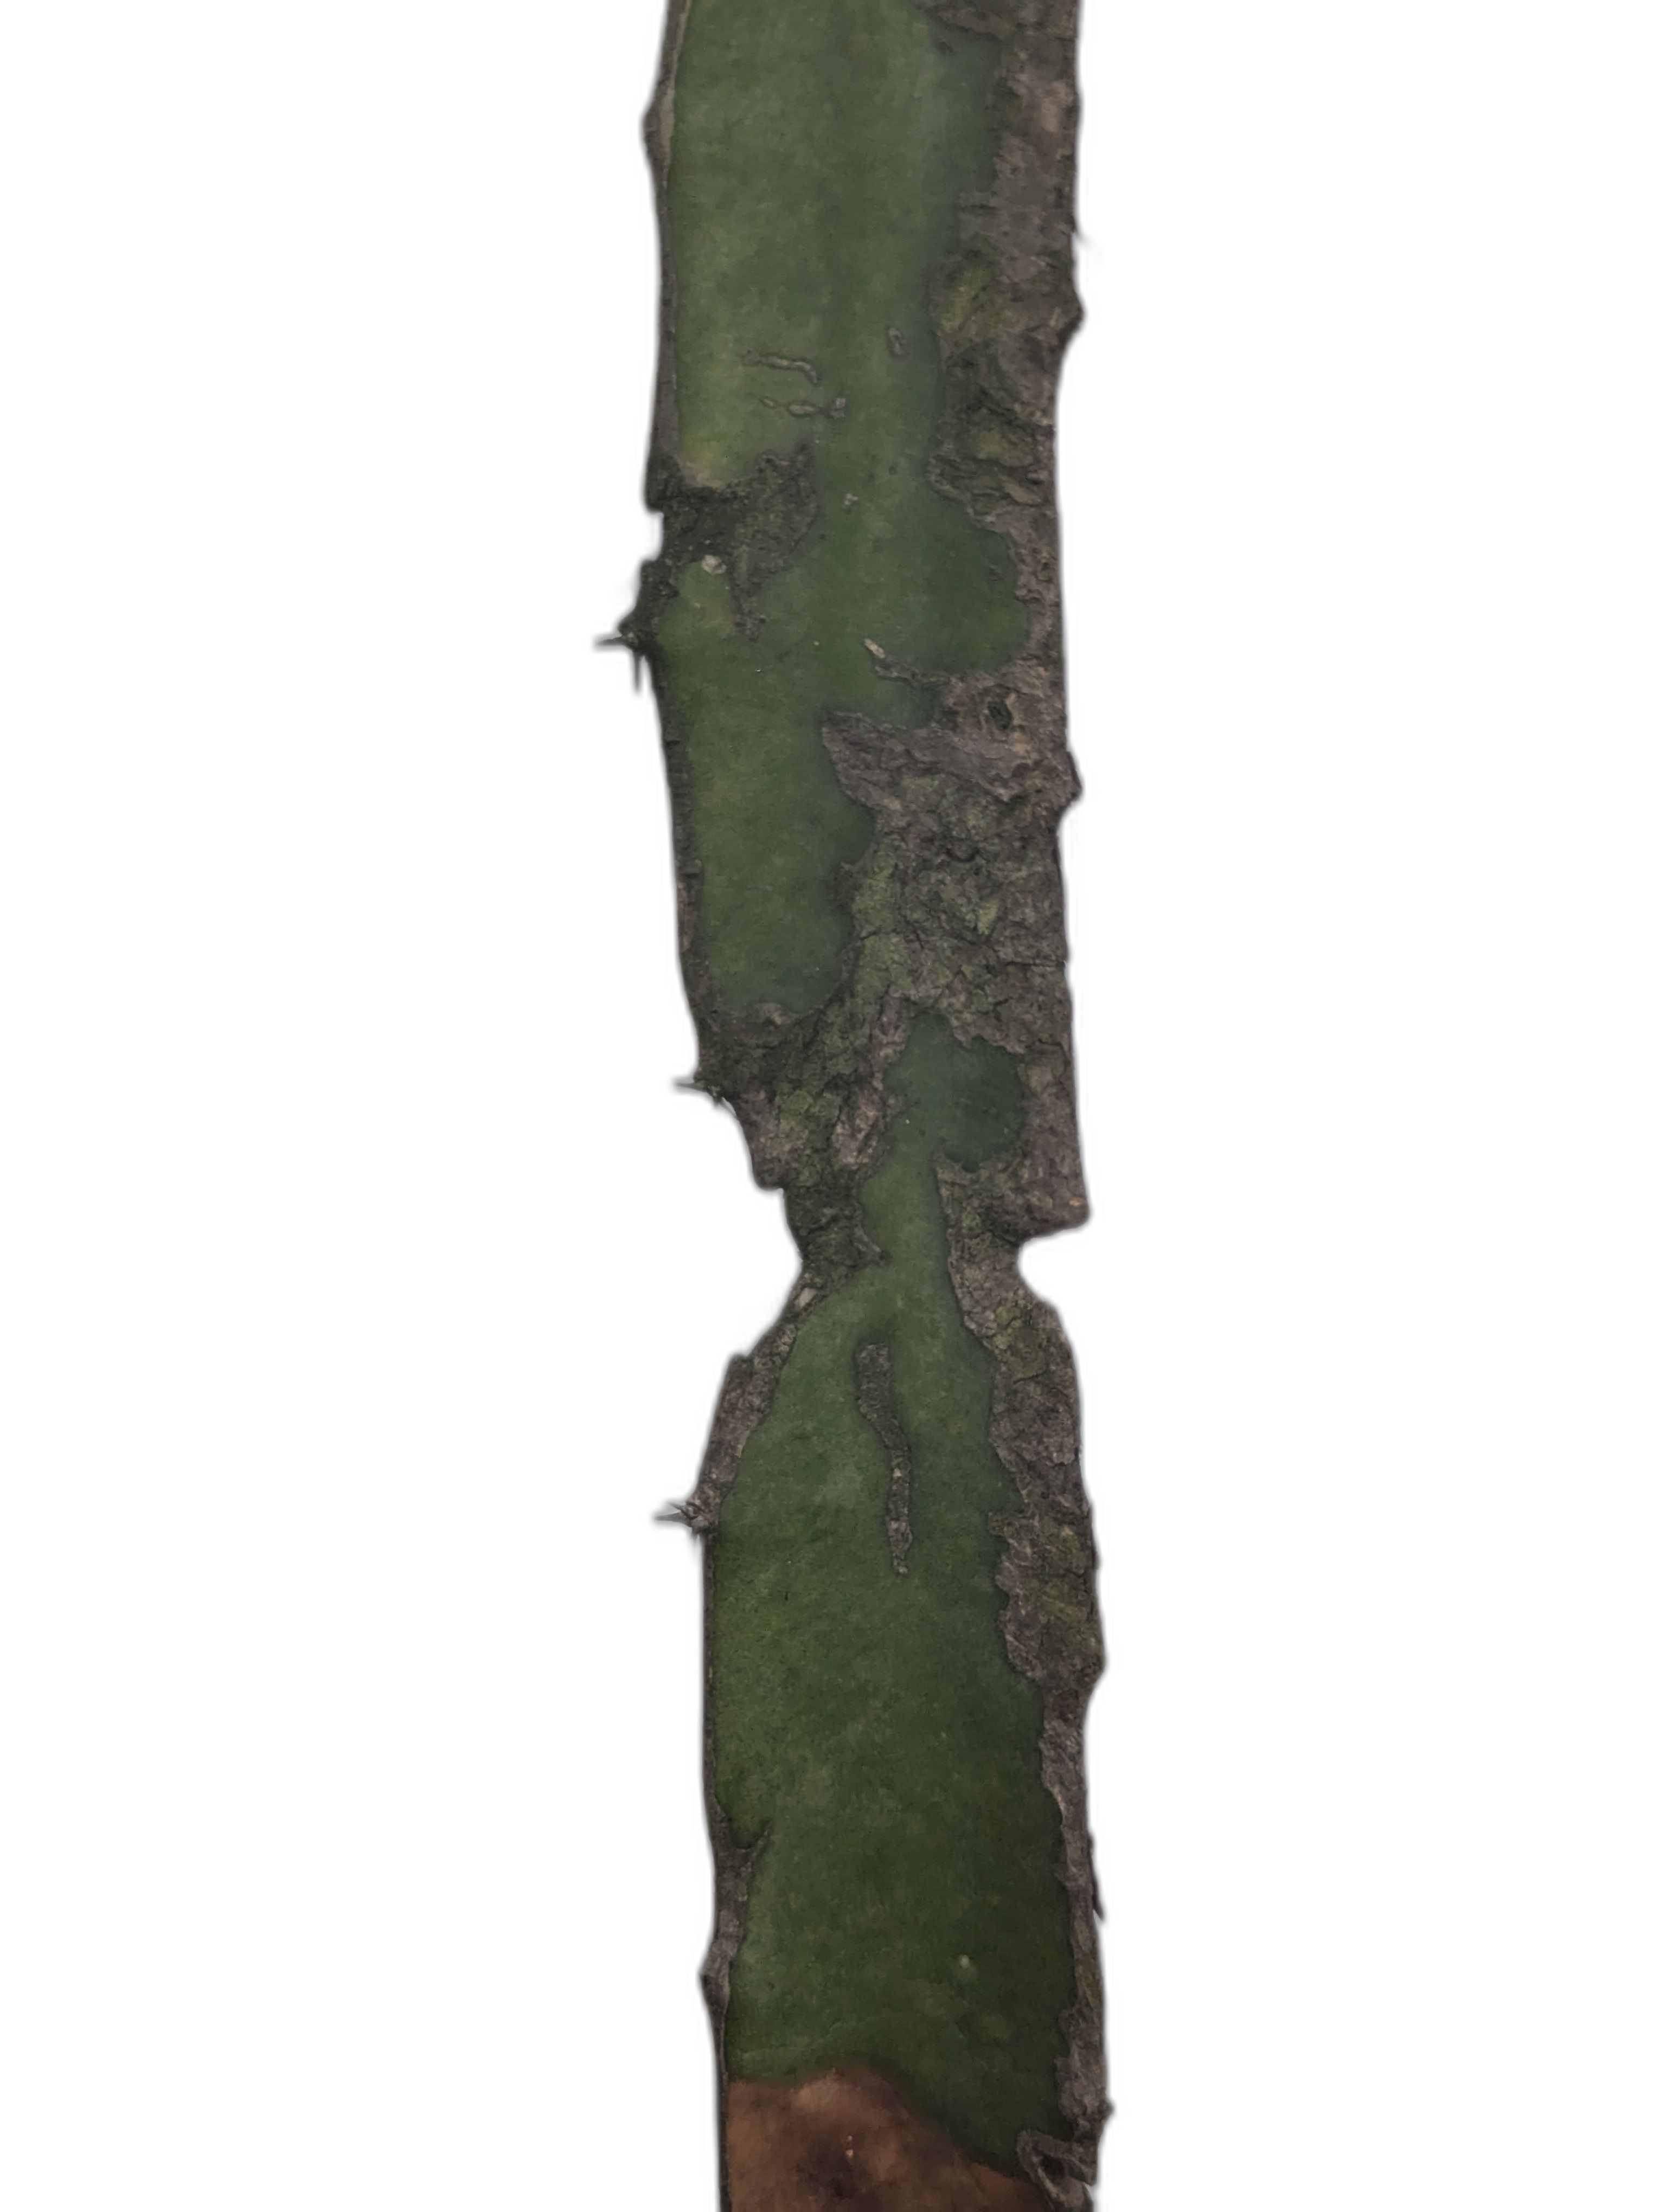
Label: Bad leaf